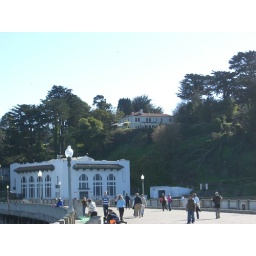
My house upon the hill